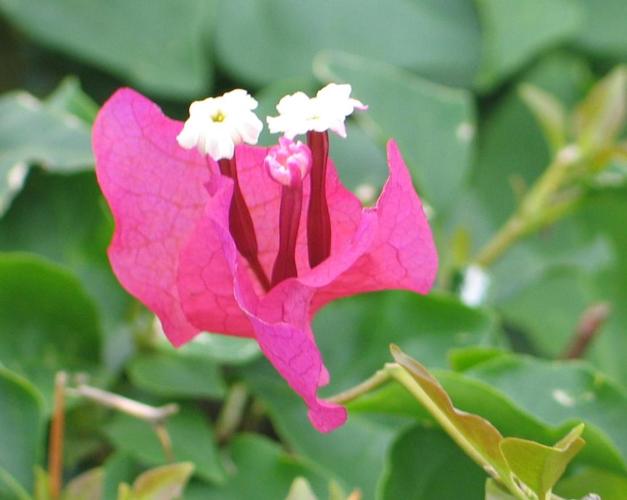
Label: bougainvillea